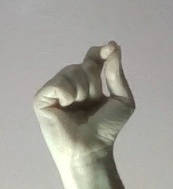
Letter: fa